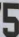
Number: 5